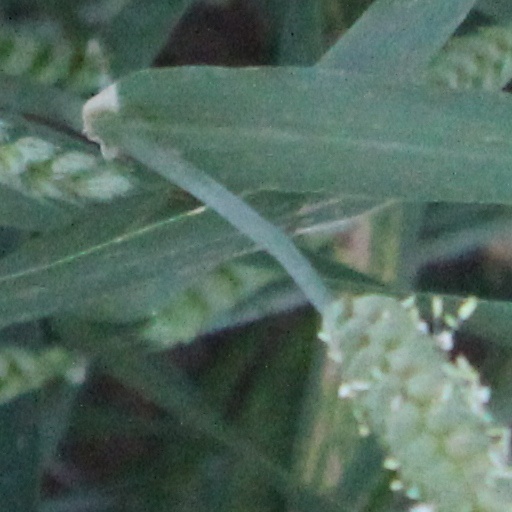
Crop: wheat